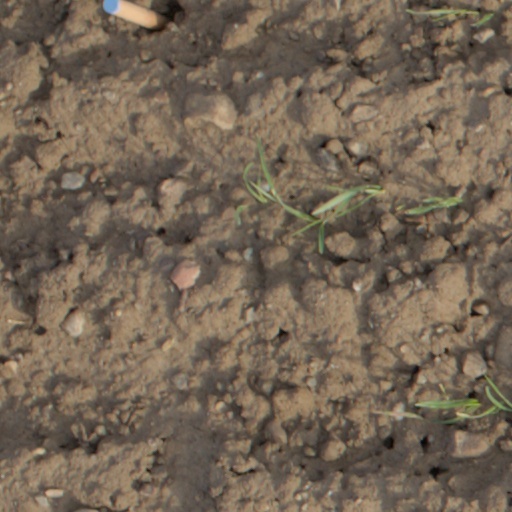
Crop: wheat